Little Boy Blue (TV series)

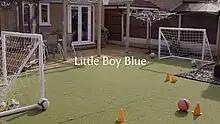
"Little Boy Blue" title sequence

Little Boy Blue is an ITV drama series, shown over four sixty-minute episodes from 24 April to 15 May 2017. The series focuses on the murder of Rhys Jones in Croxteth, Liverpool in 2007. For his performance, Brían F. O'Byrne won the British Academy Television Award for Best Supporting Actor in 2018.